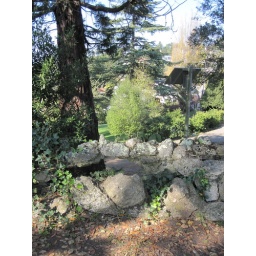
Lacey arch in the rock wall